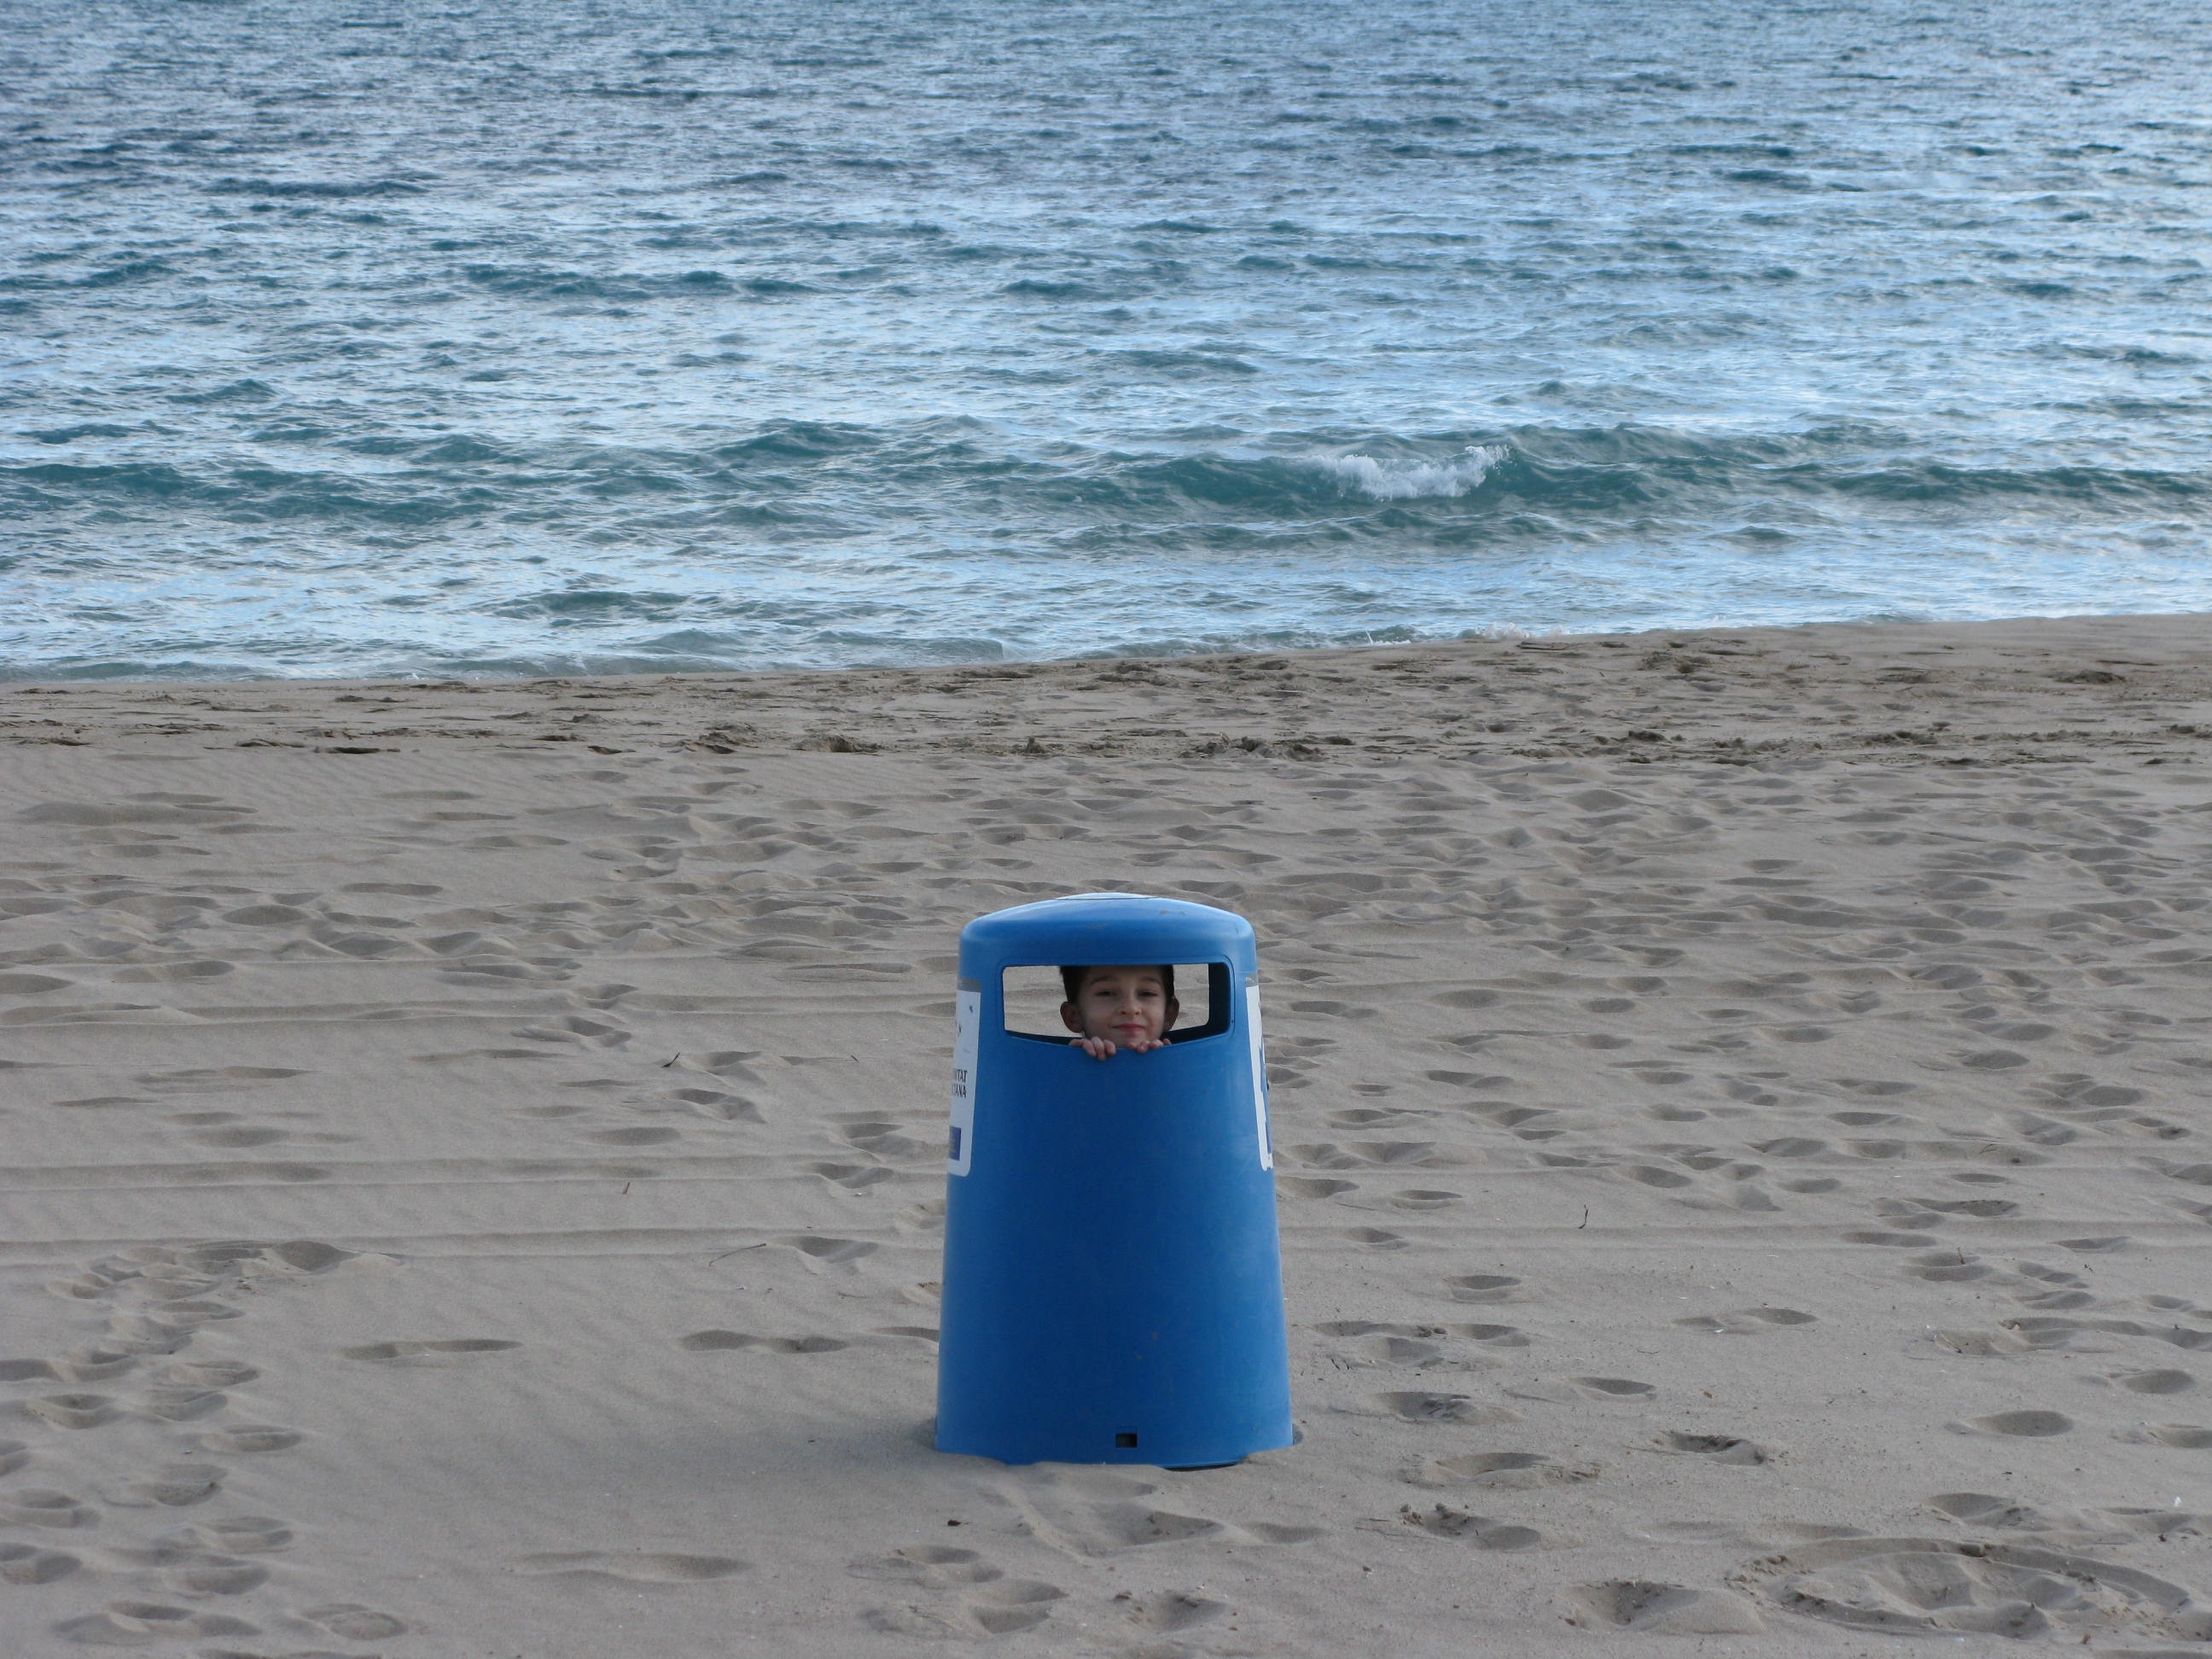
beach, sea, coast, water, sand, ocean, game, shore, wave, child, blue, body of water, rubbish, bin, hiding, wind wave